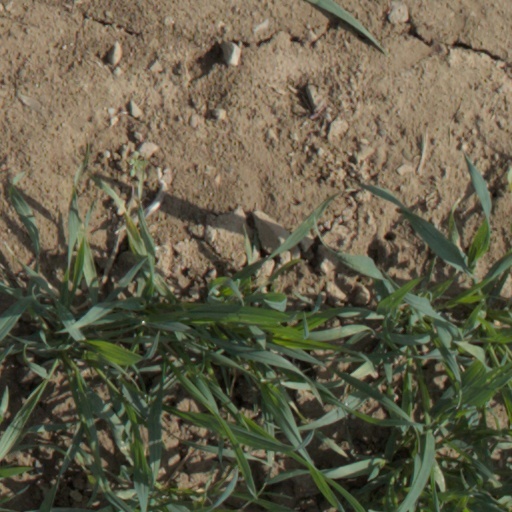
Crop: wheat